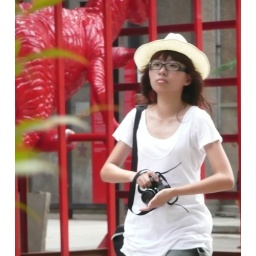
Woman and hat in white